Johan Gottschalk Wallerius

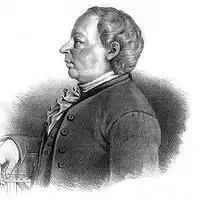
Johan Gottschalk Wallerius

Johan Gottschalk Wallerius (11 July 1709 – 16 November 1785) was a Swedish chemist and mineralogist.